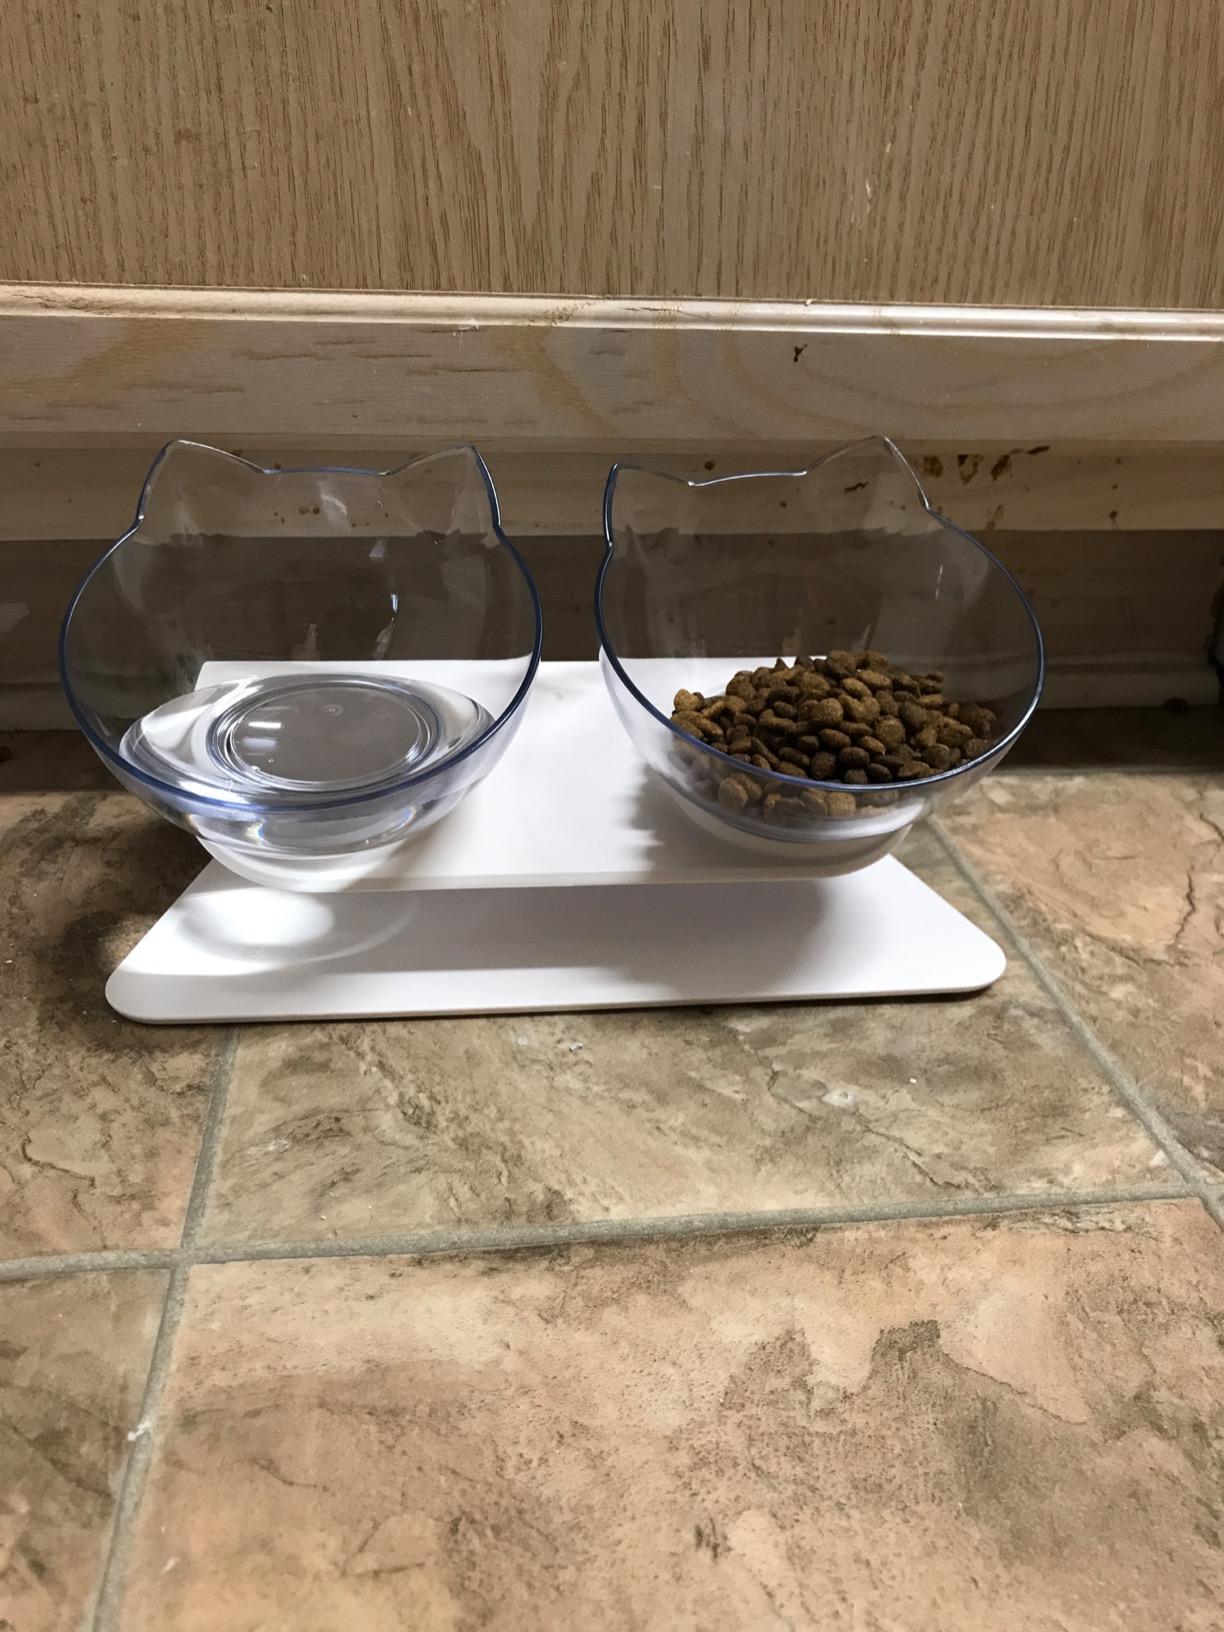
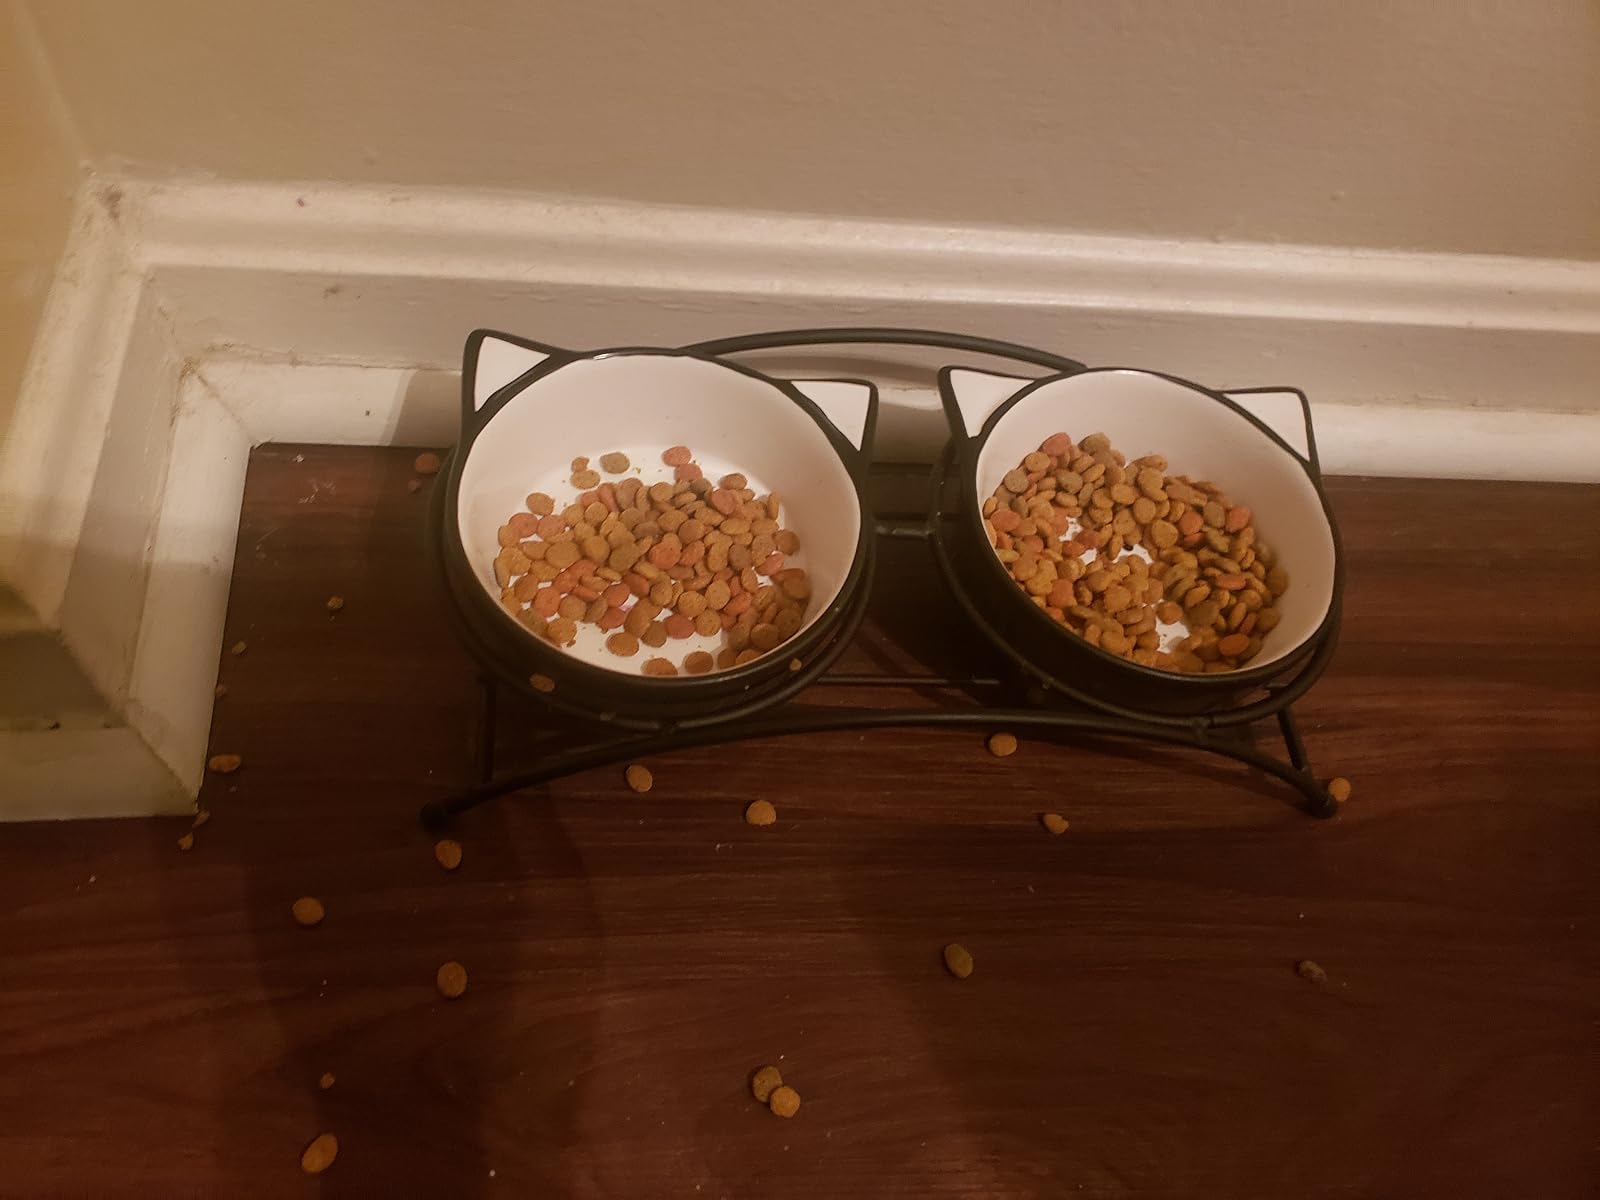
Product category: items_bowl
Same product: no